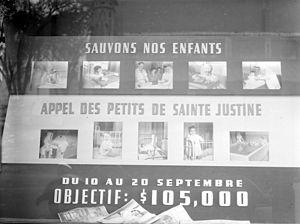
Nous voyons une affiche de la campagne de souscription de l'hôpital Sainte-Justine. Illustrée de photos de Conrad Poirier, cette affiche est dans la vitrine du magasin «Eaton's» situé au 677, rue Sainte-Catherine Ouest à Montréal."